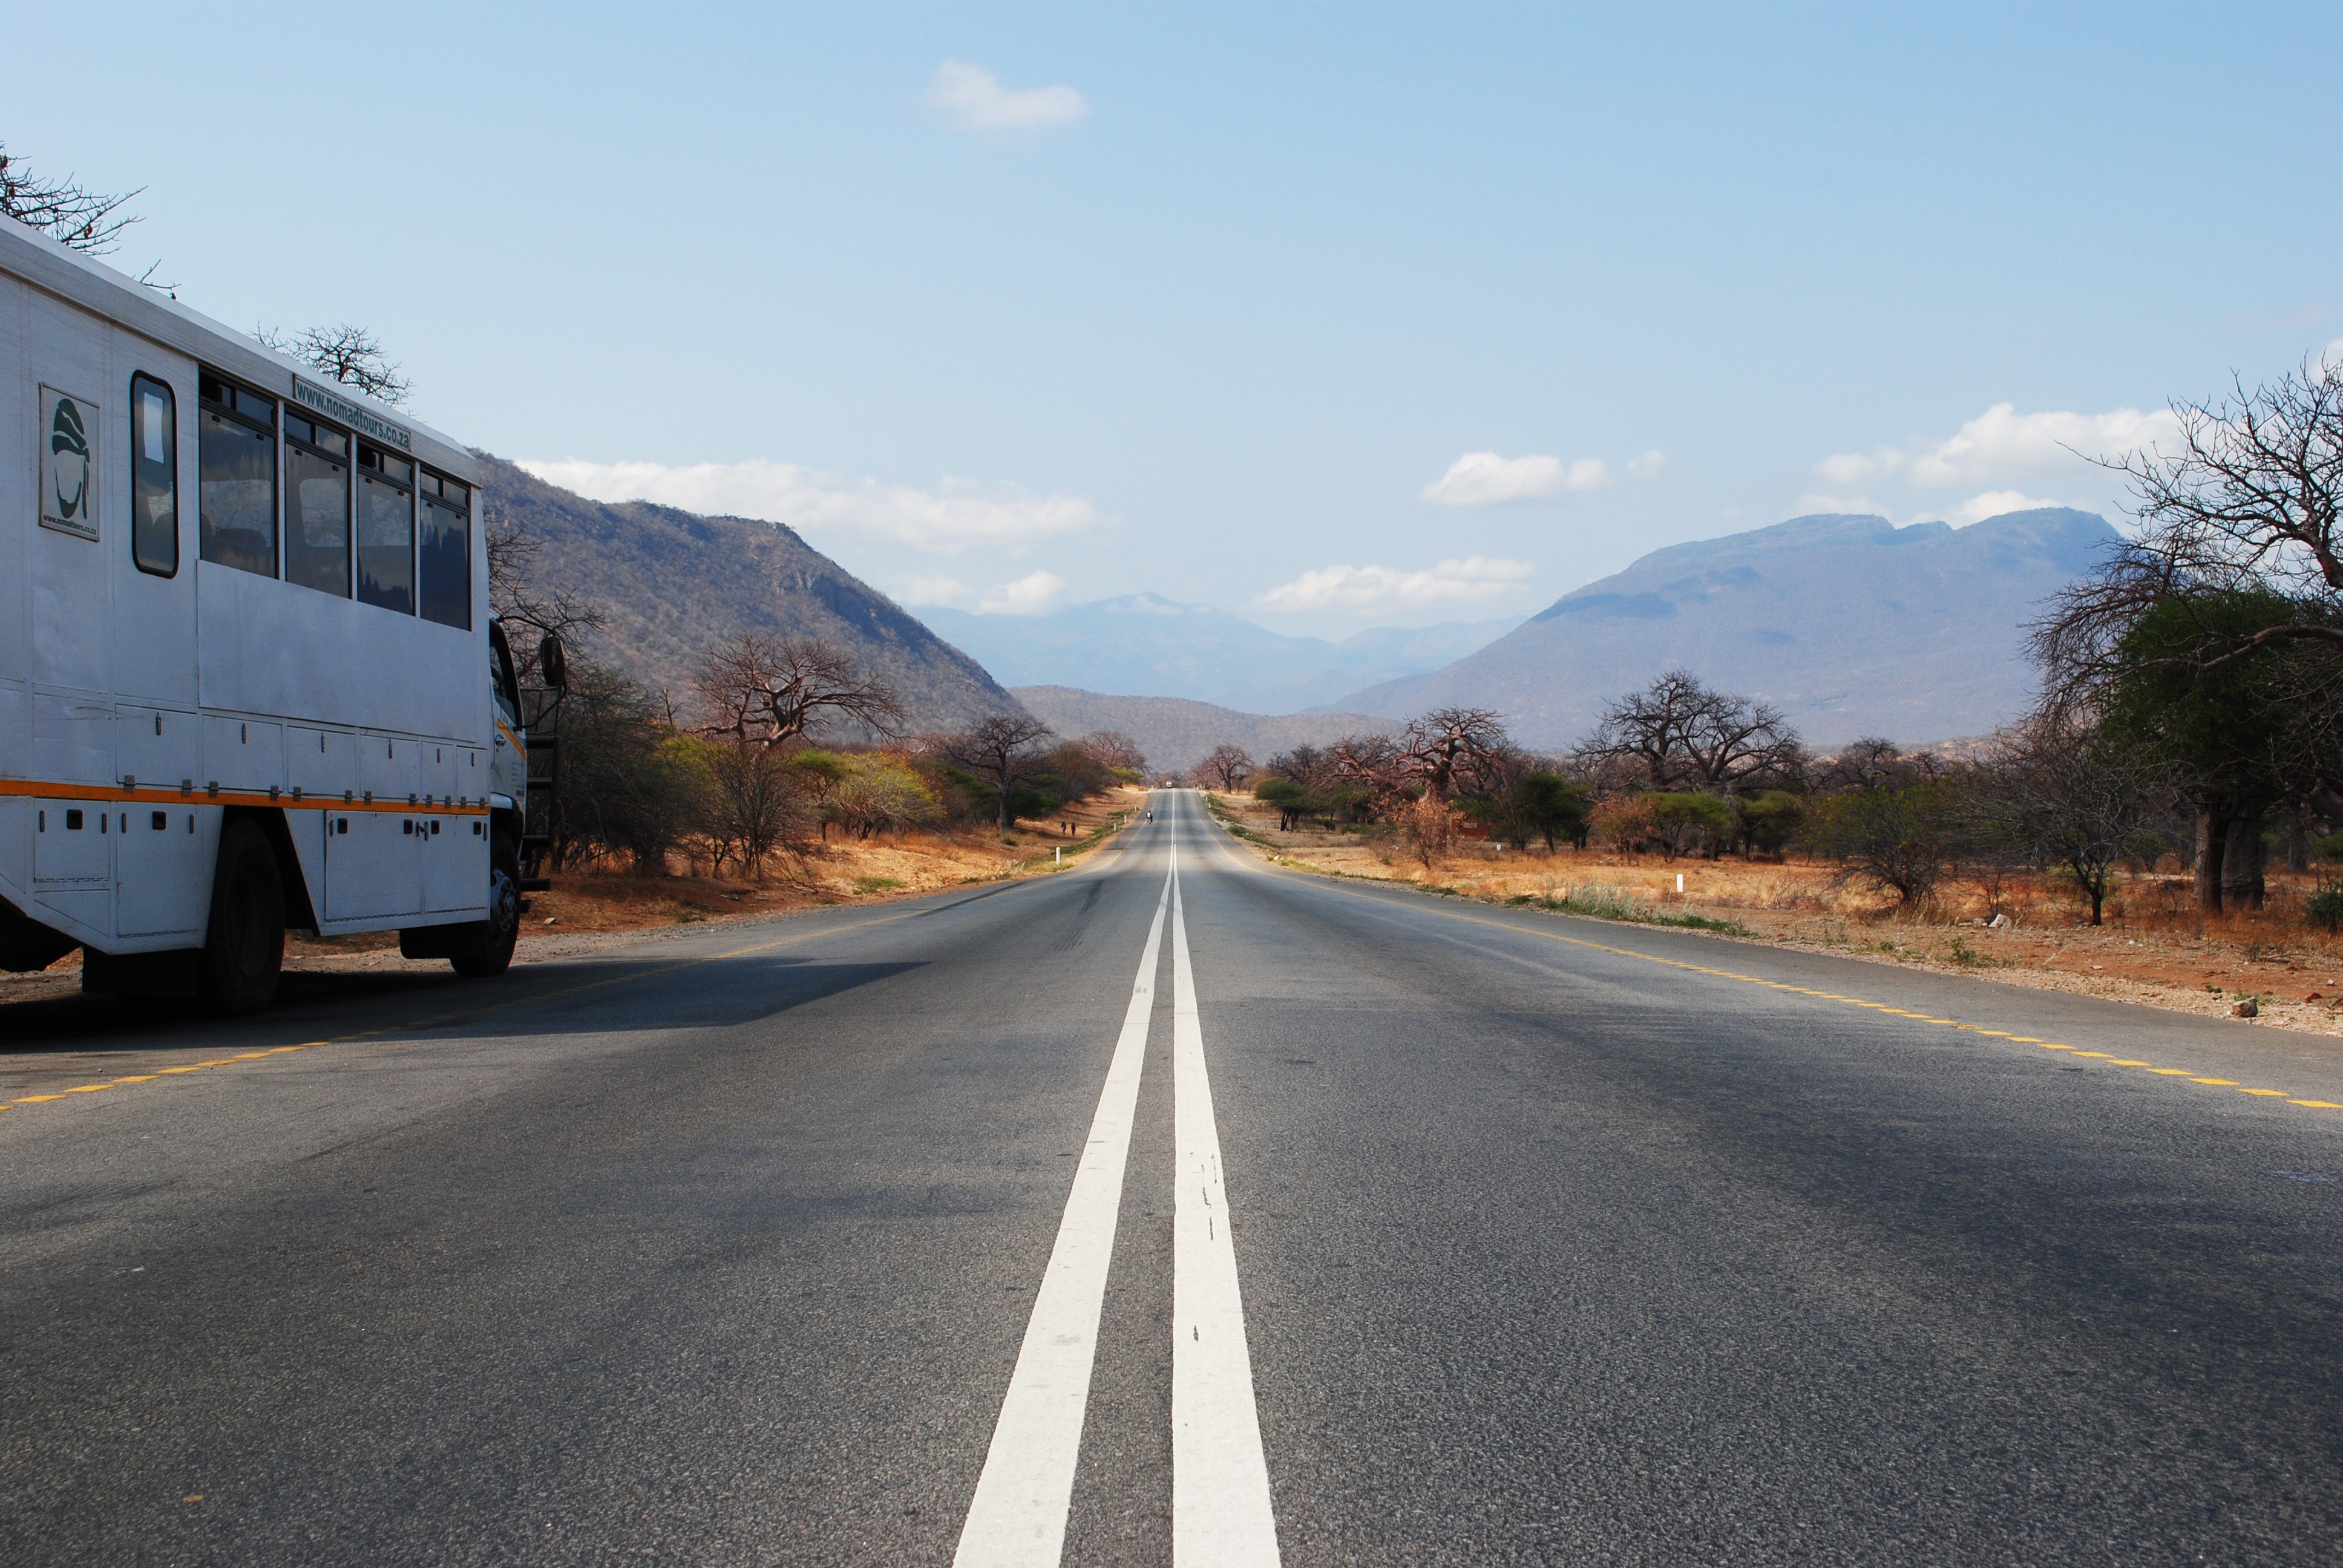
landscape, wilderness, road, highway, driving, asphalt, transport, vehicle, africa, lane, trees, road trip, infrastructure, wide, tanzania, safari, road surface, residential area, nonbuilding structure, controlled access highway